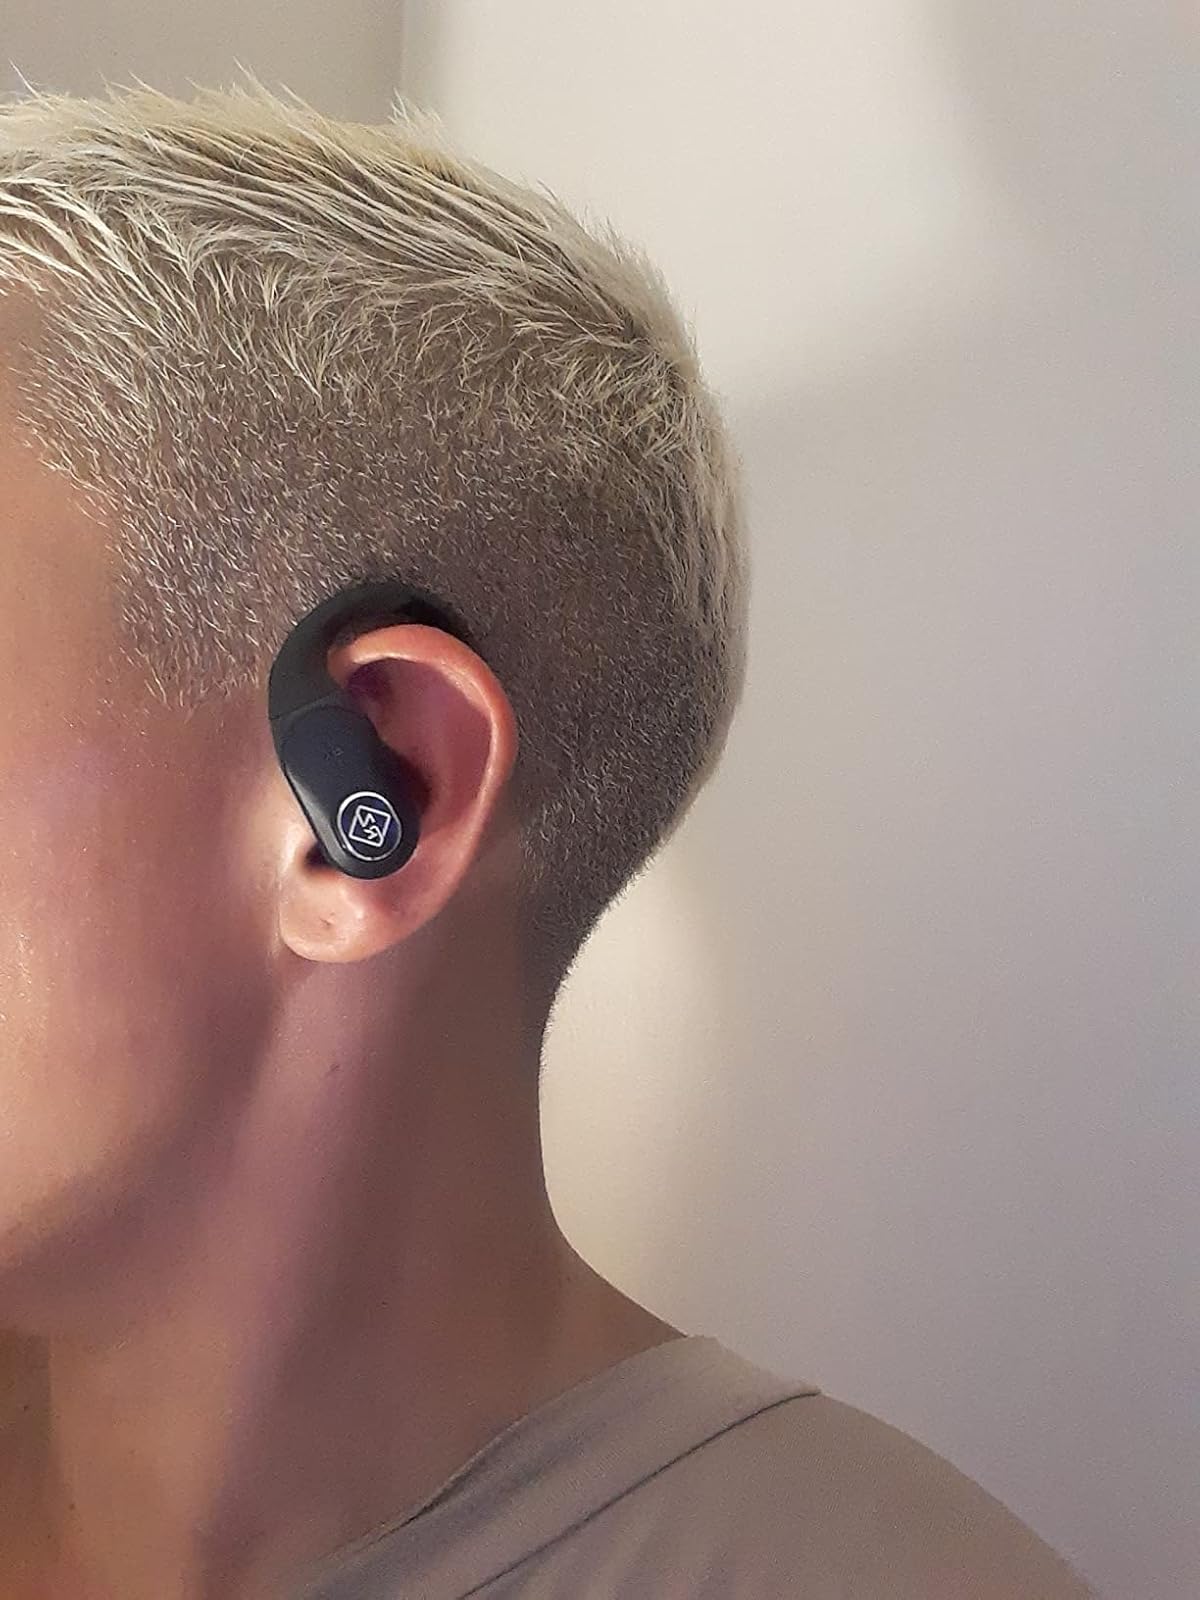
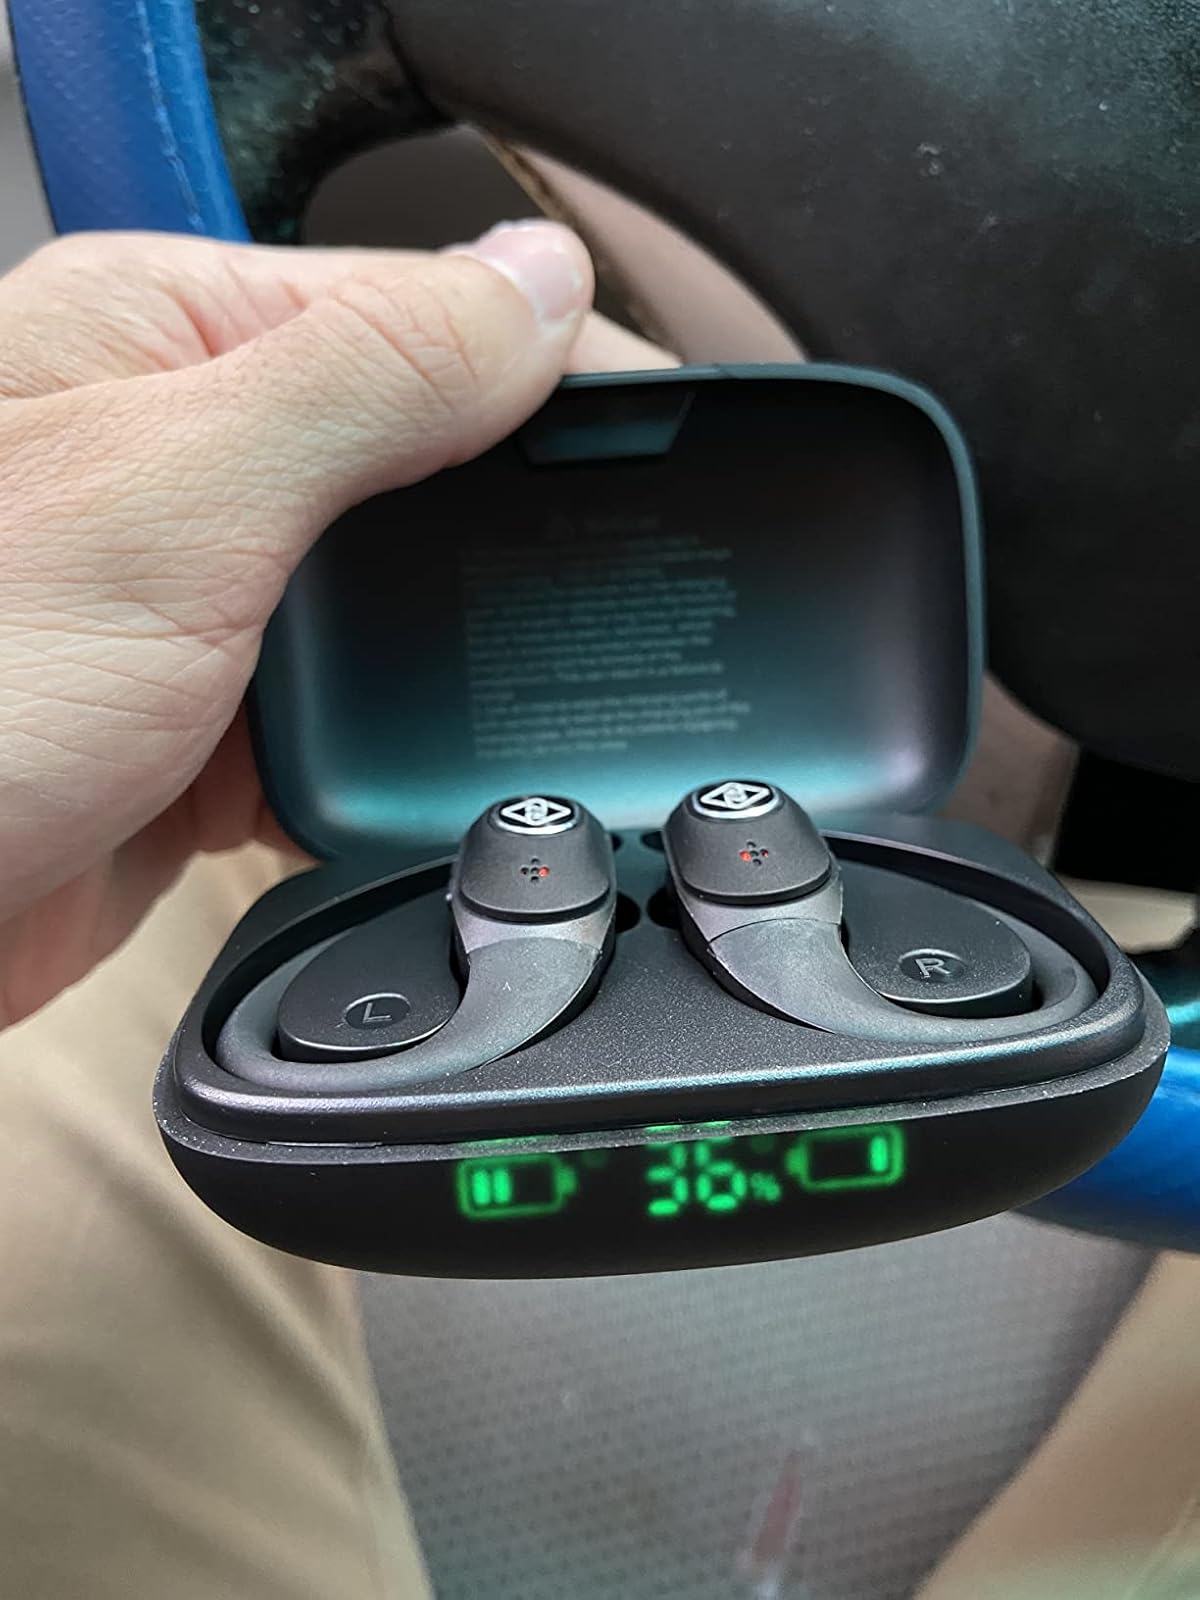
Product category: earbuds
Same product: yes